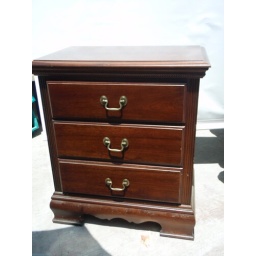
drawer and two drawer cabinet - night stand - made in USA - 125.00